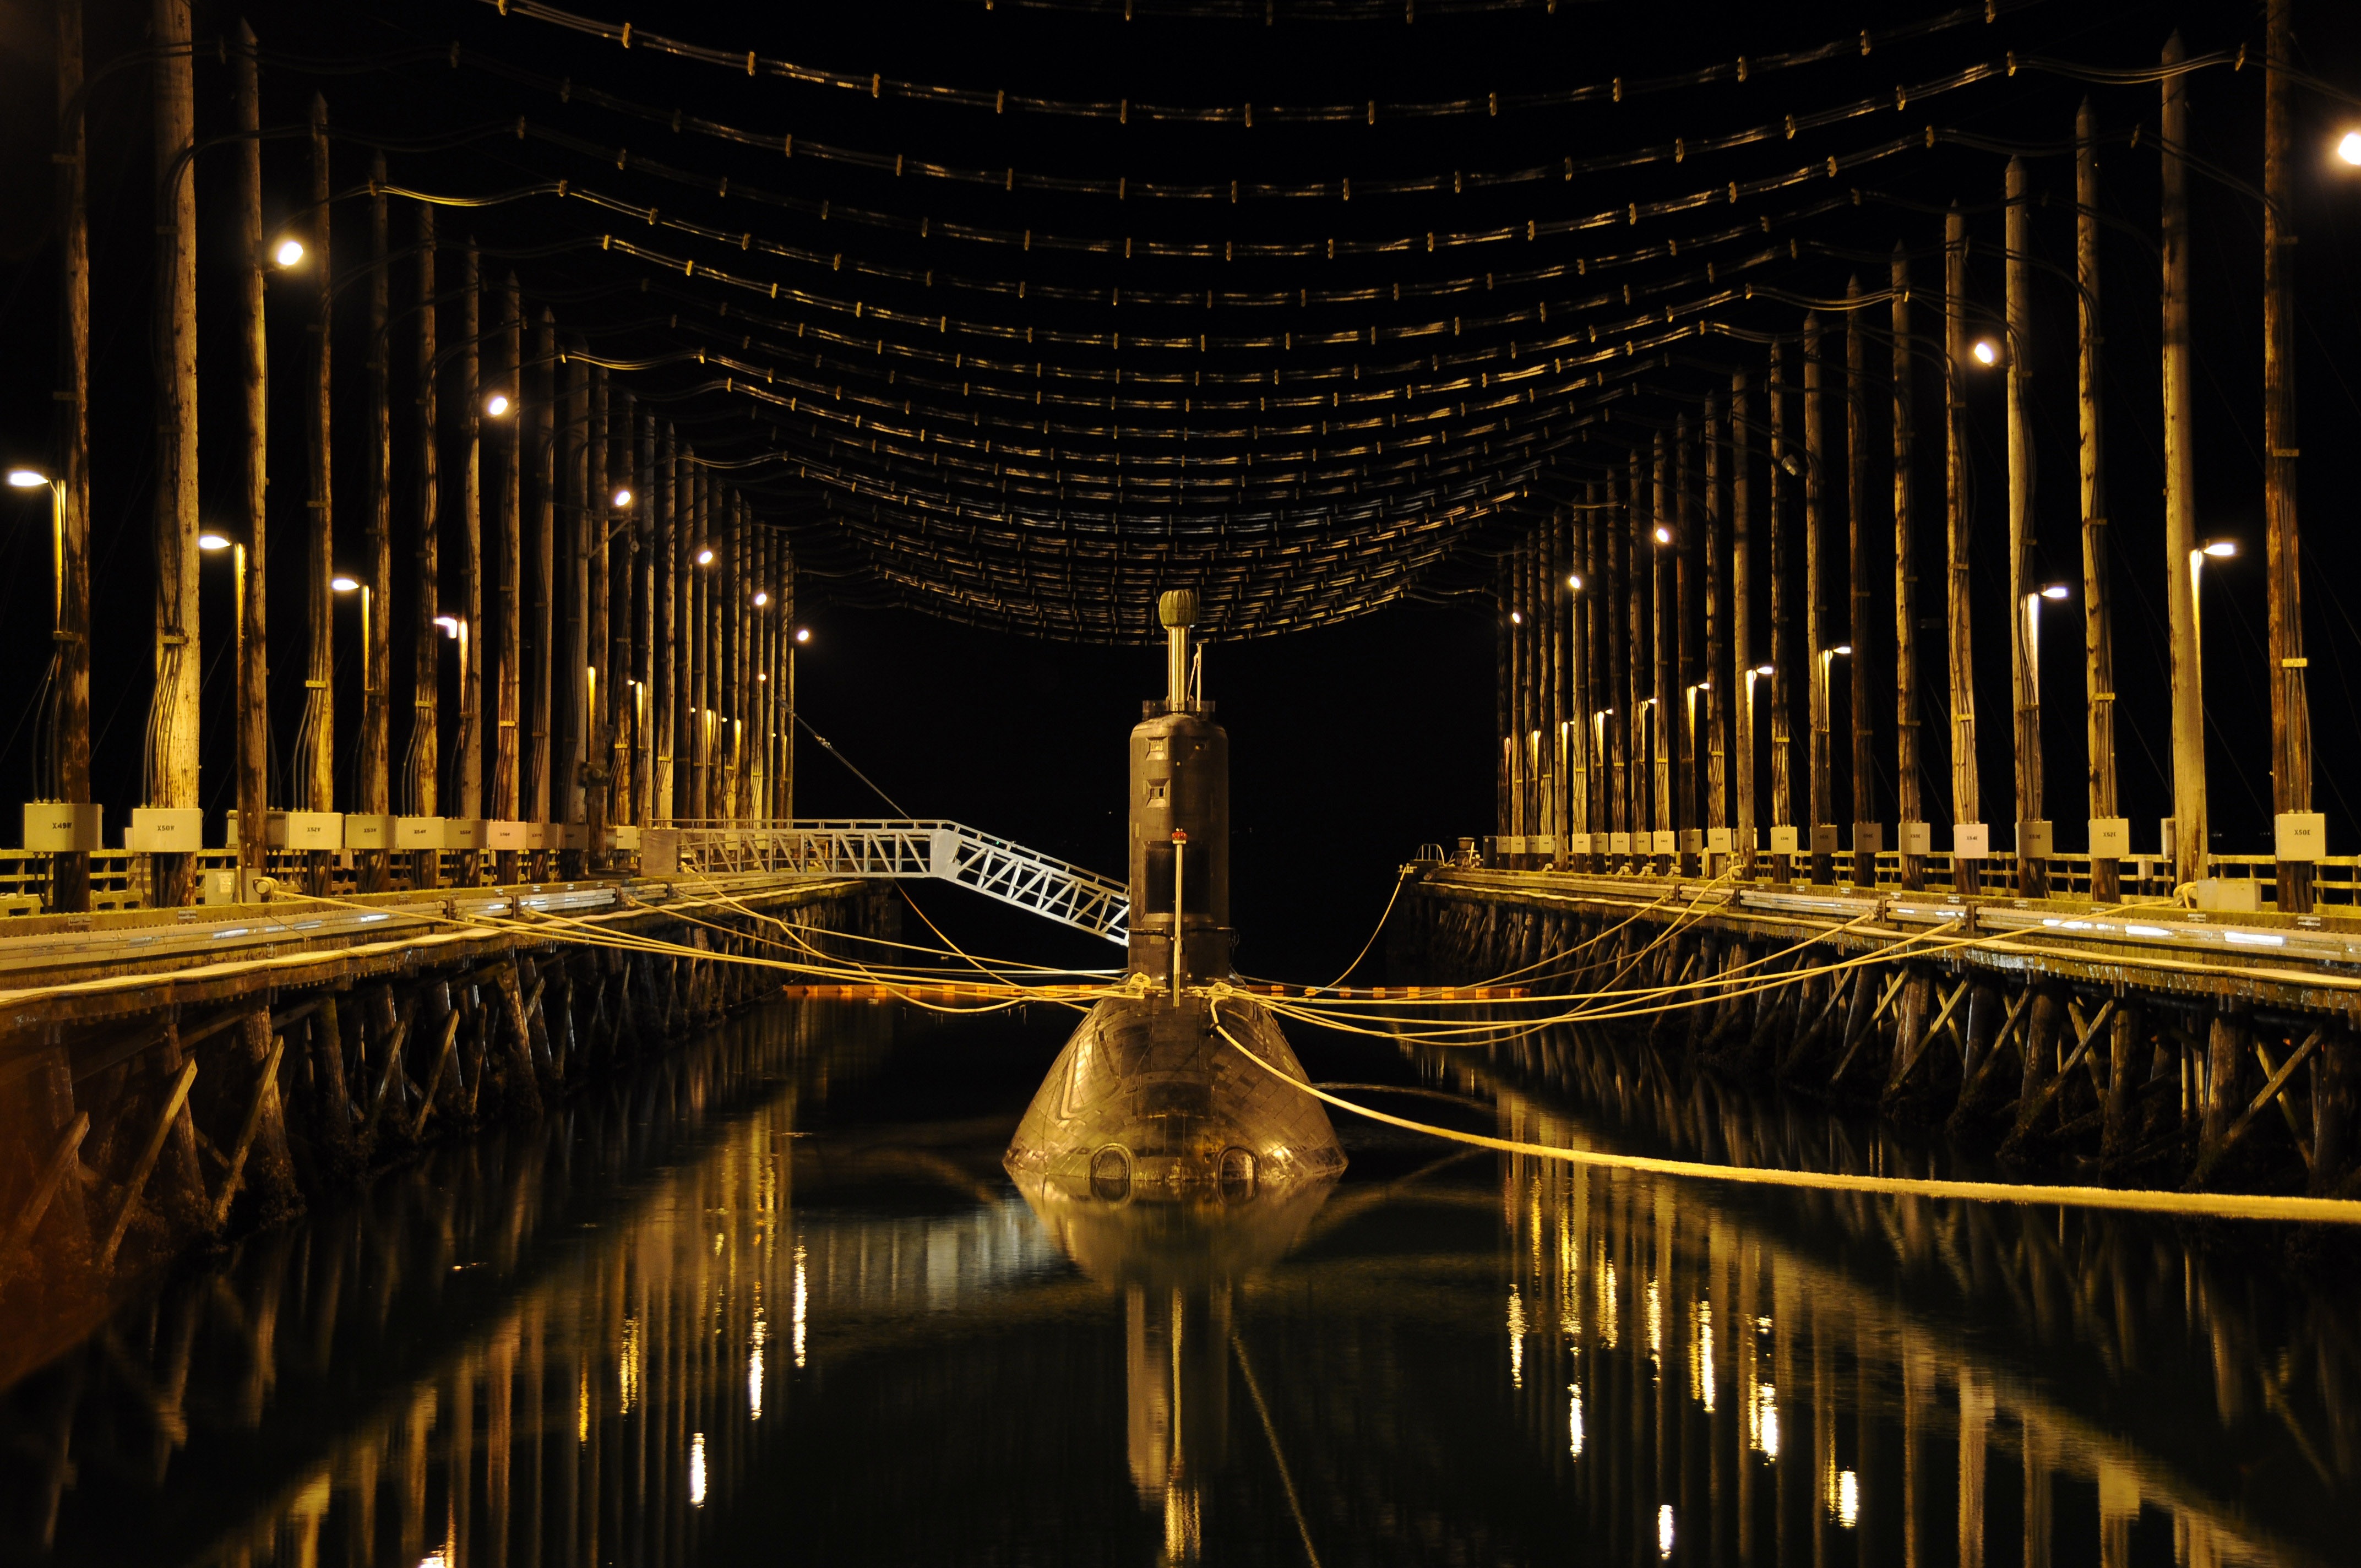
light, bridge, night, skyscraper, ship, cityscape, military, evening, reflection, landmark, darkness, floating, lighting, lights, docked, shipyard, symmetry, submarine, navy, service, metropolis, maintenance